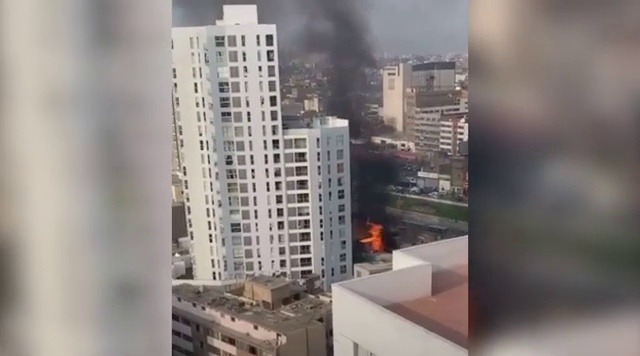
Fire: yes
Smoke: yes